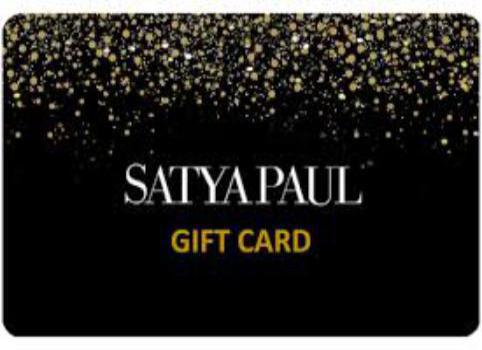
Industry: Clothes